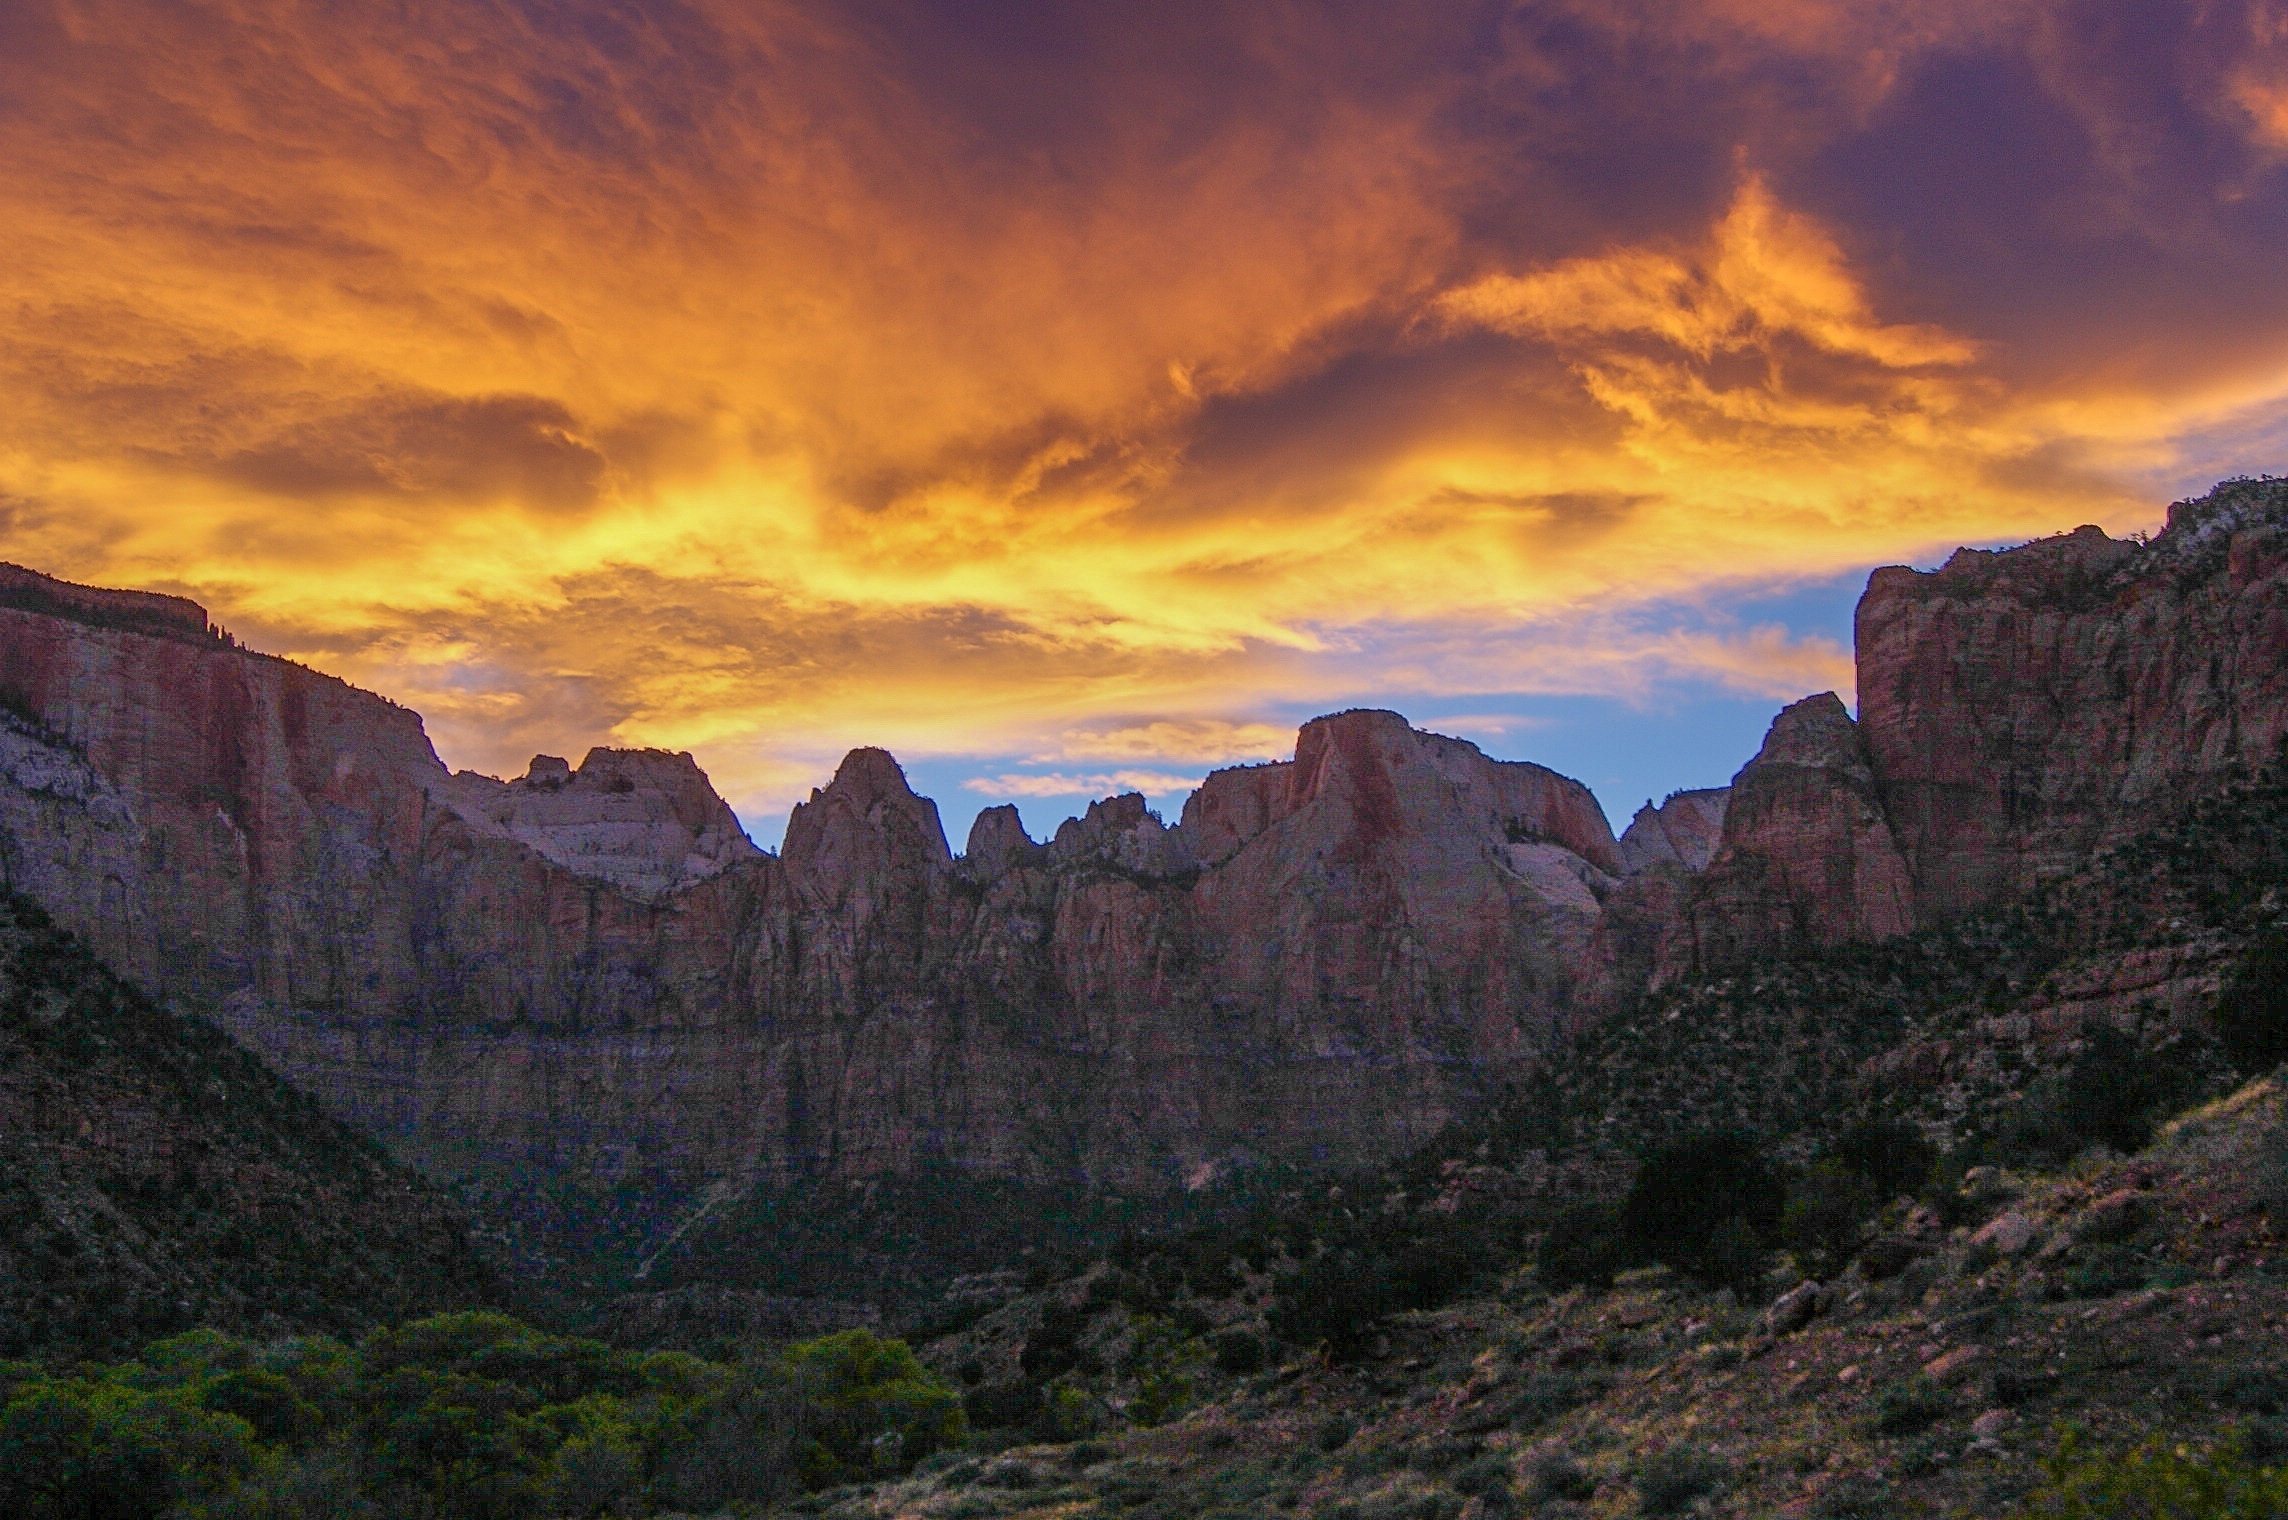
landscape, nature, outdoor, rock, wilderness, mountain, cloud, sunrise, sunset, morning, dawn, peak, valley, mountain range, cliff, rugged, canyon, craggy, mountain climbing, mountain top, climb, crag, badlands, plateau, landform, geographical feature, mountainous landforms